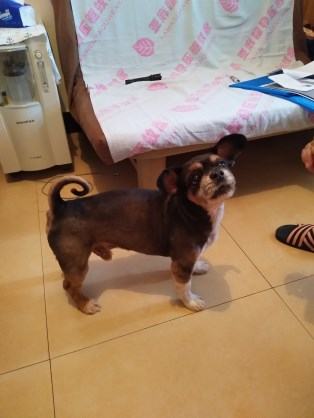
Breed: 806-n000129-papillon